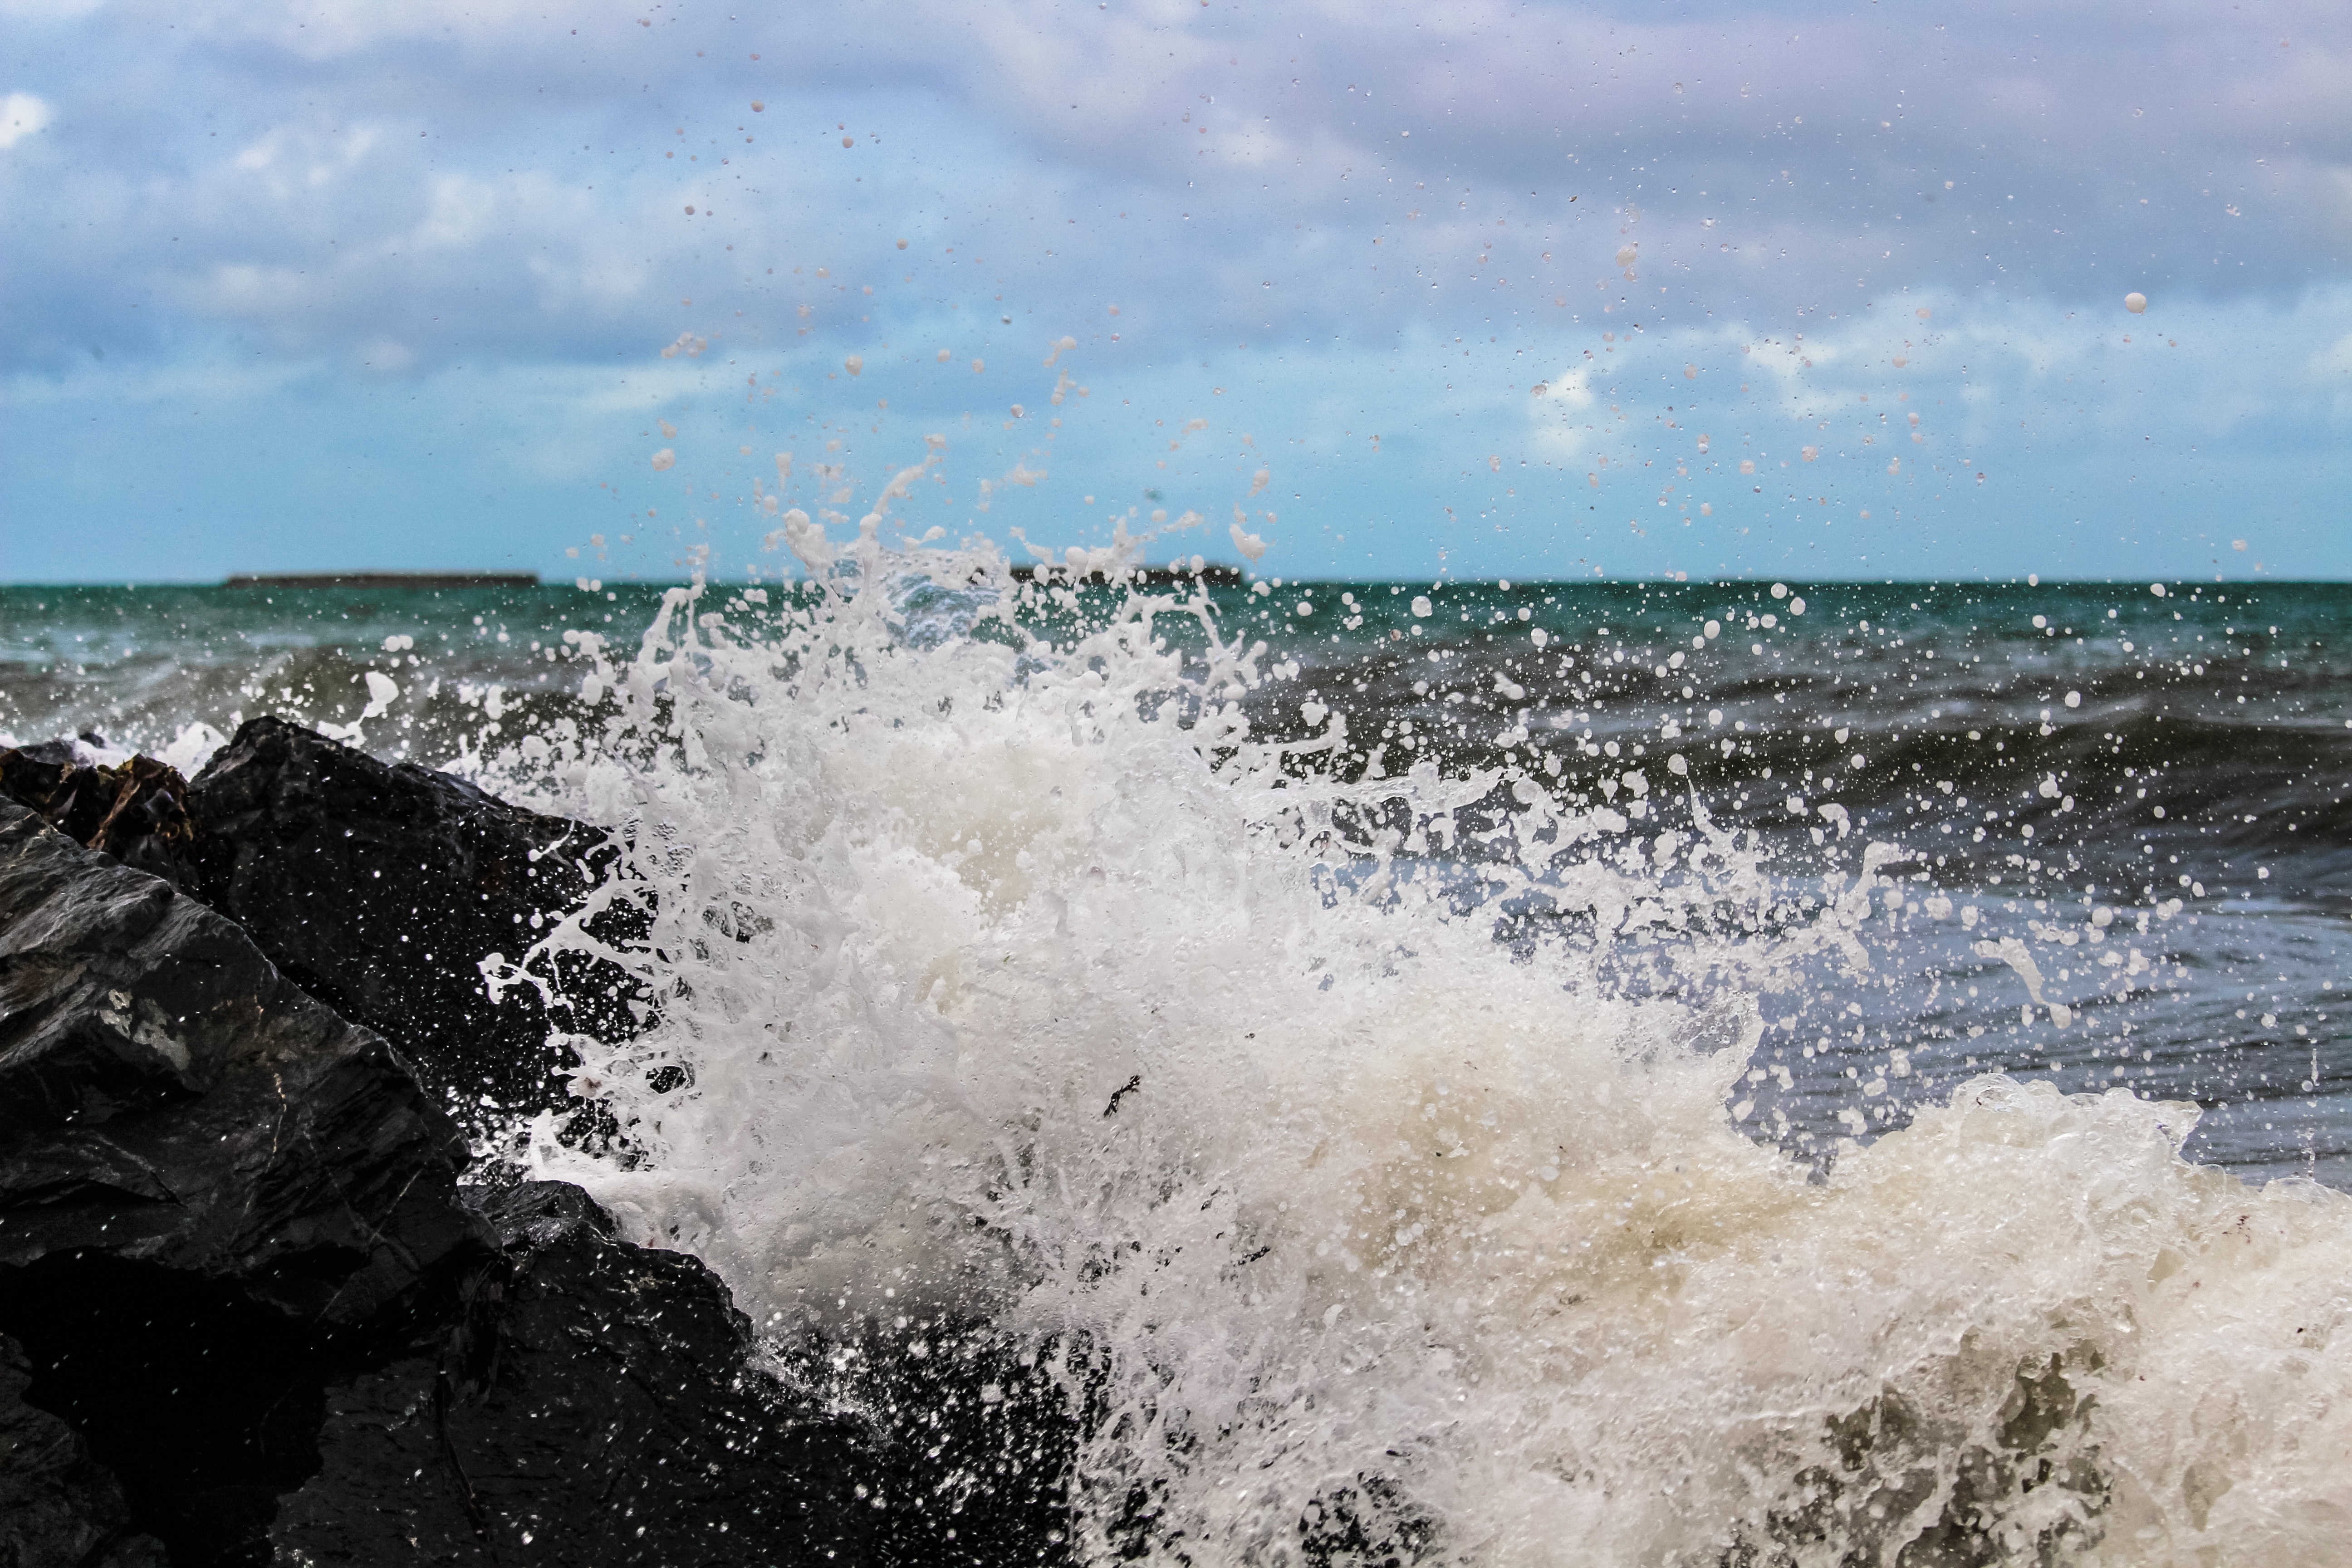
beach, sea, coast, water, sand, rock, ocean, horizon, cloud, sky, shore, wave, wind, body of water, wind wave